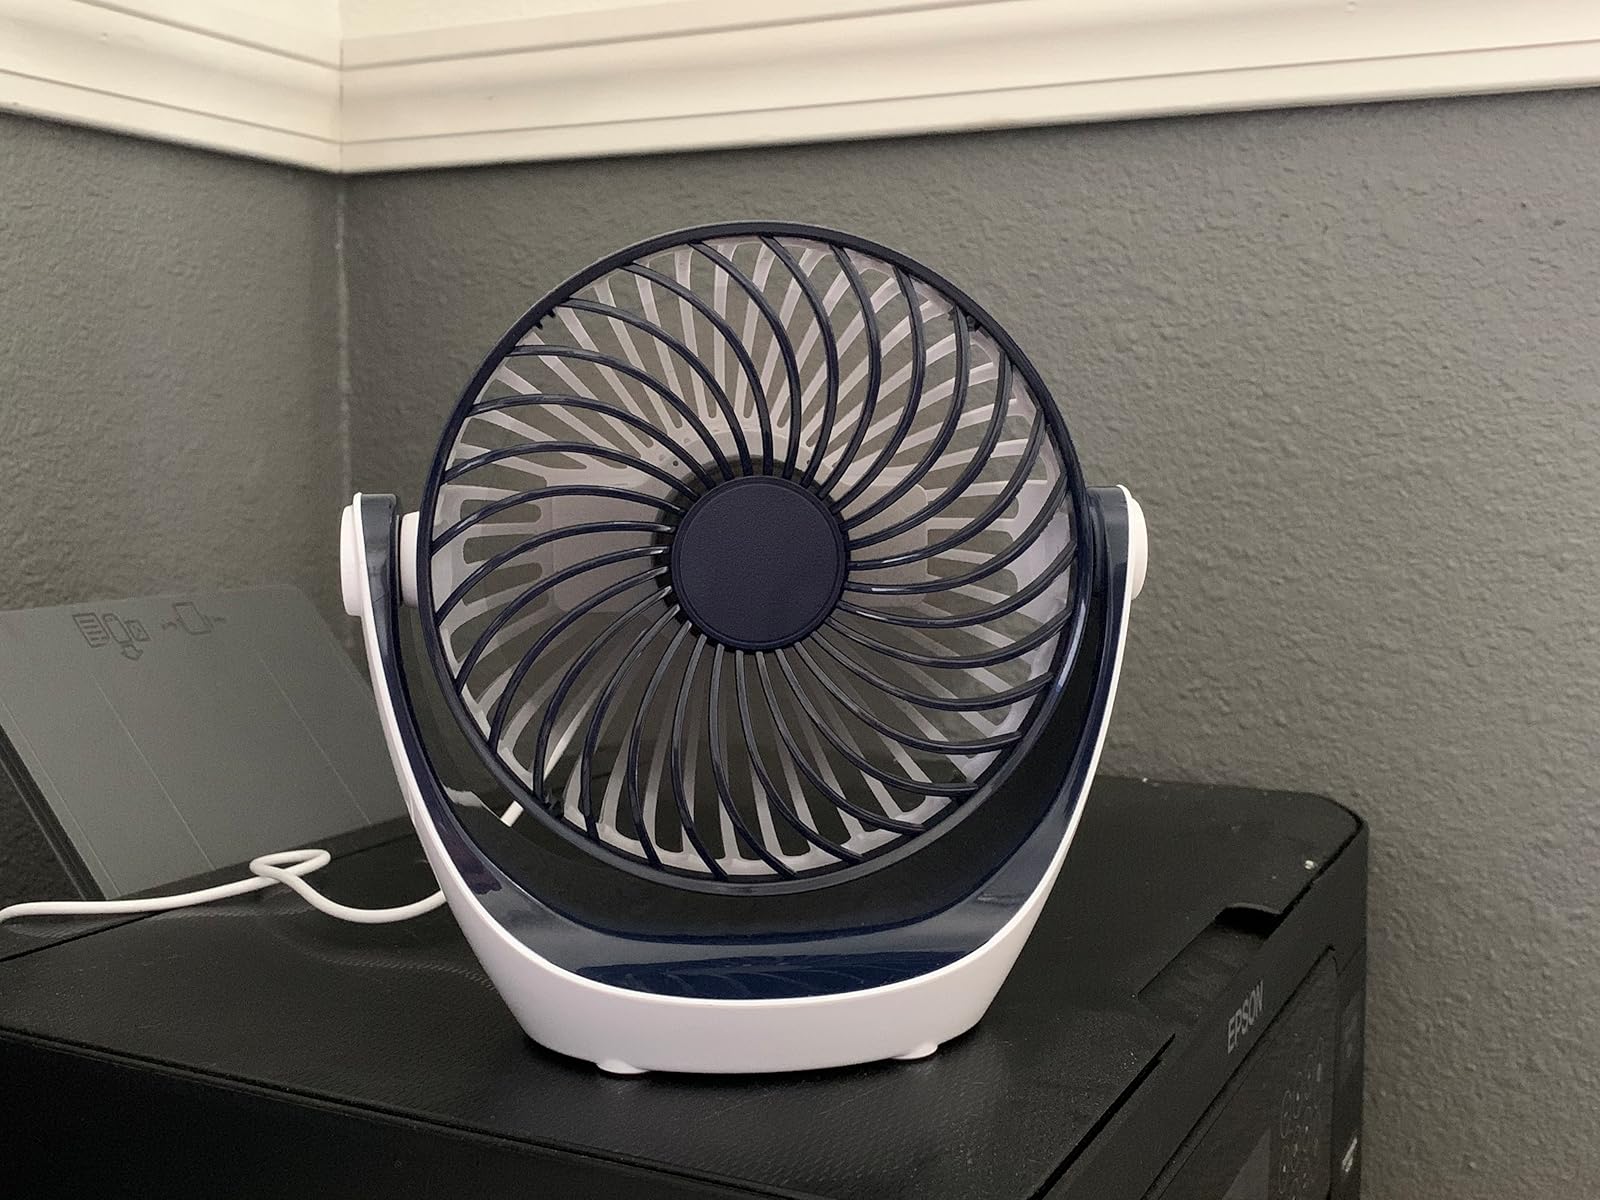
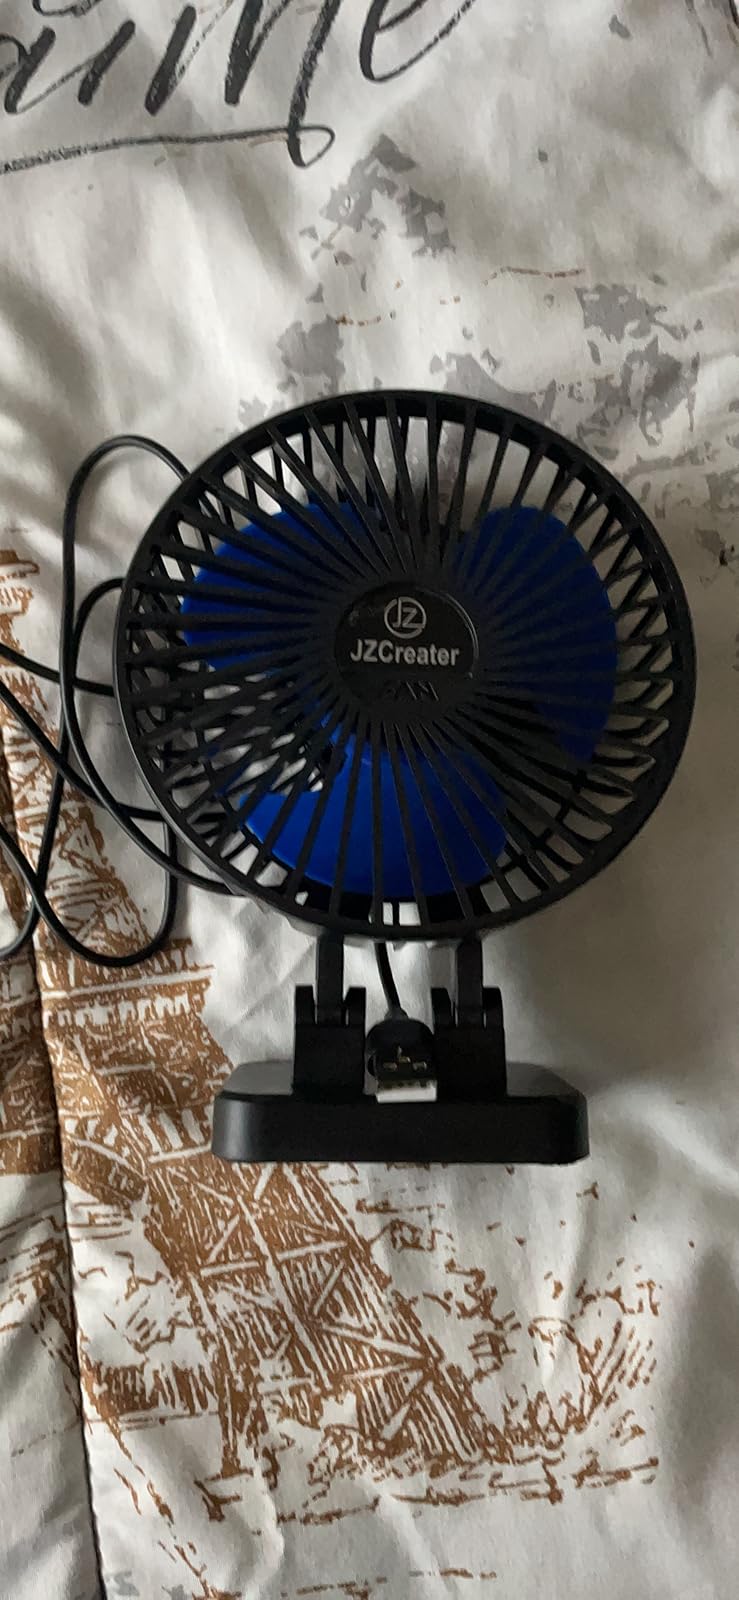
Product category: fan
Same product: no